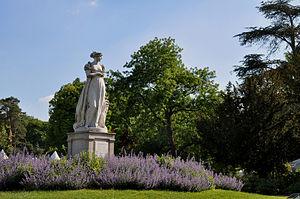
Statue de Joséphine de Beauharnais par Gabriel-Vital Dubray dans le parc du Château de Bois-Préau à Rueil-Malmaison, département de Hauts-de-Seine en France.
Cet article recense le patrimoine culturel de Rueil-Malmaison, répertorié dans l'inventaire général du patrimoine culturel d'Île-de-France par le ministère de la Culture. Les notices sont des références de la Base Mérimée ou Palissy du Ministère de la Culture.
Le château de Bois-Préau est un château français du XIXᵉ siècle situé dans la commune de Rueil-Malmaison dans le département des Hauts-de-Seine et la région d'Île-de-France.
Cet article recense les œuvres d'art dans l'espace public dans les Hauts-de-Seine, en France.